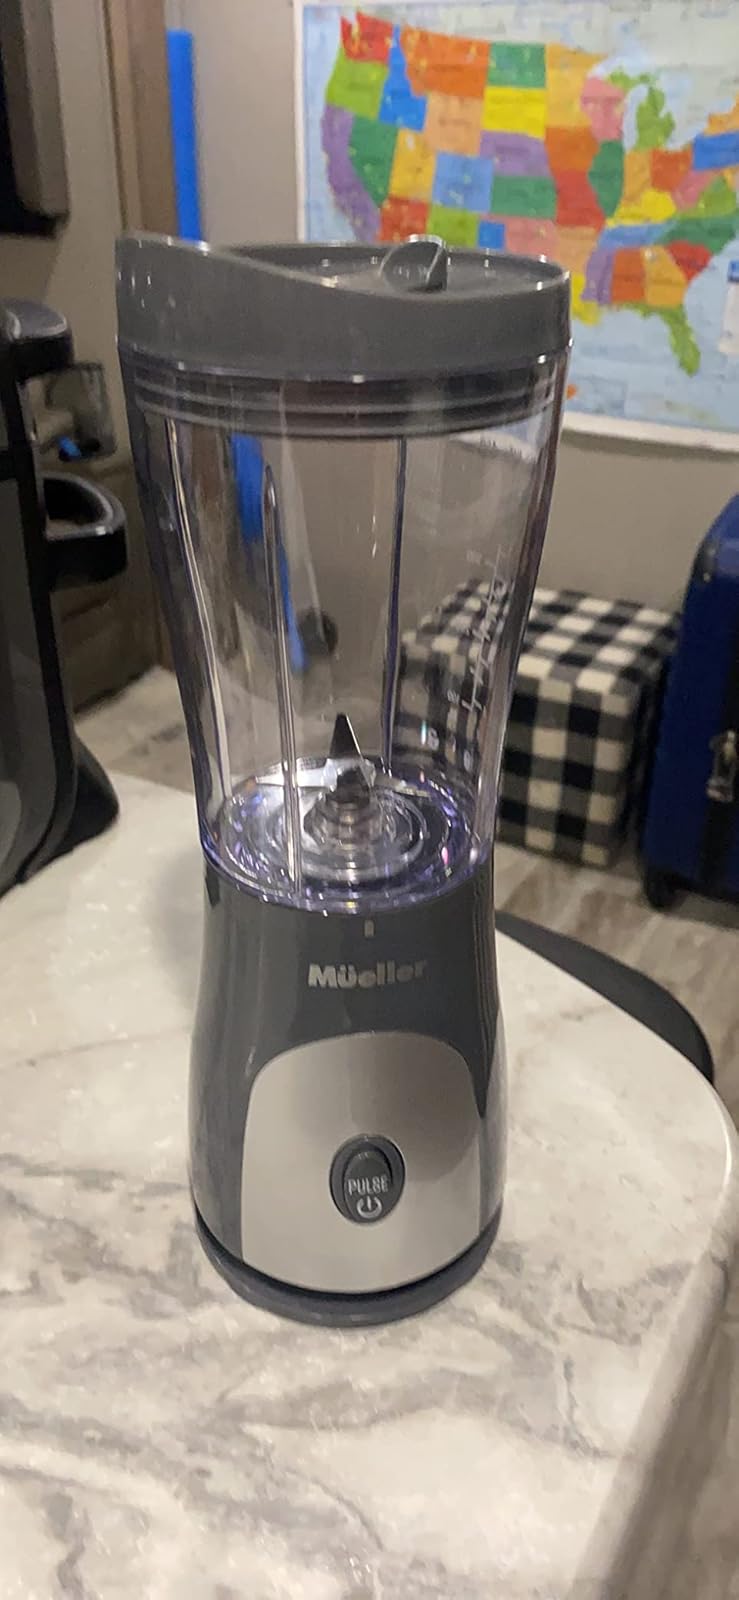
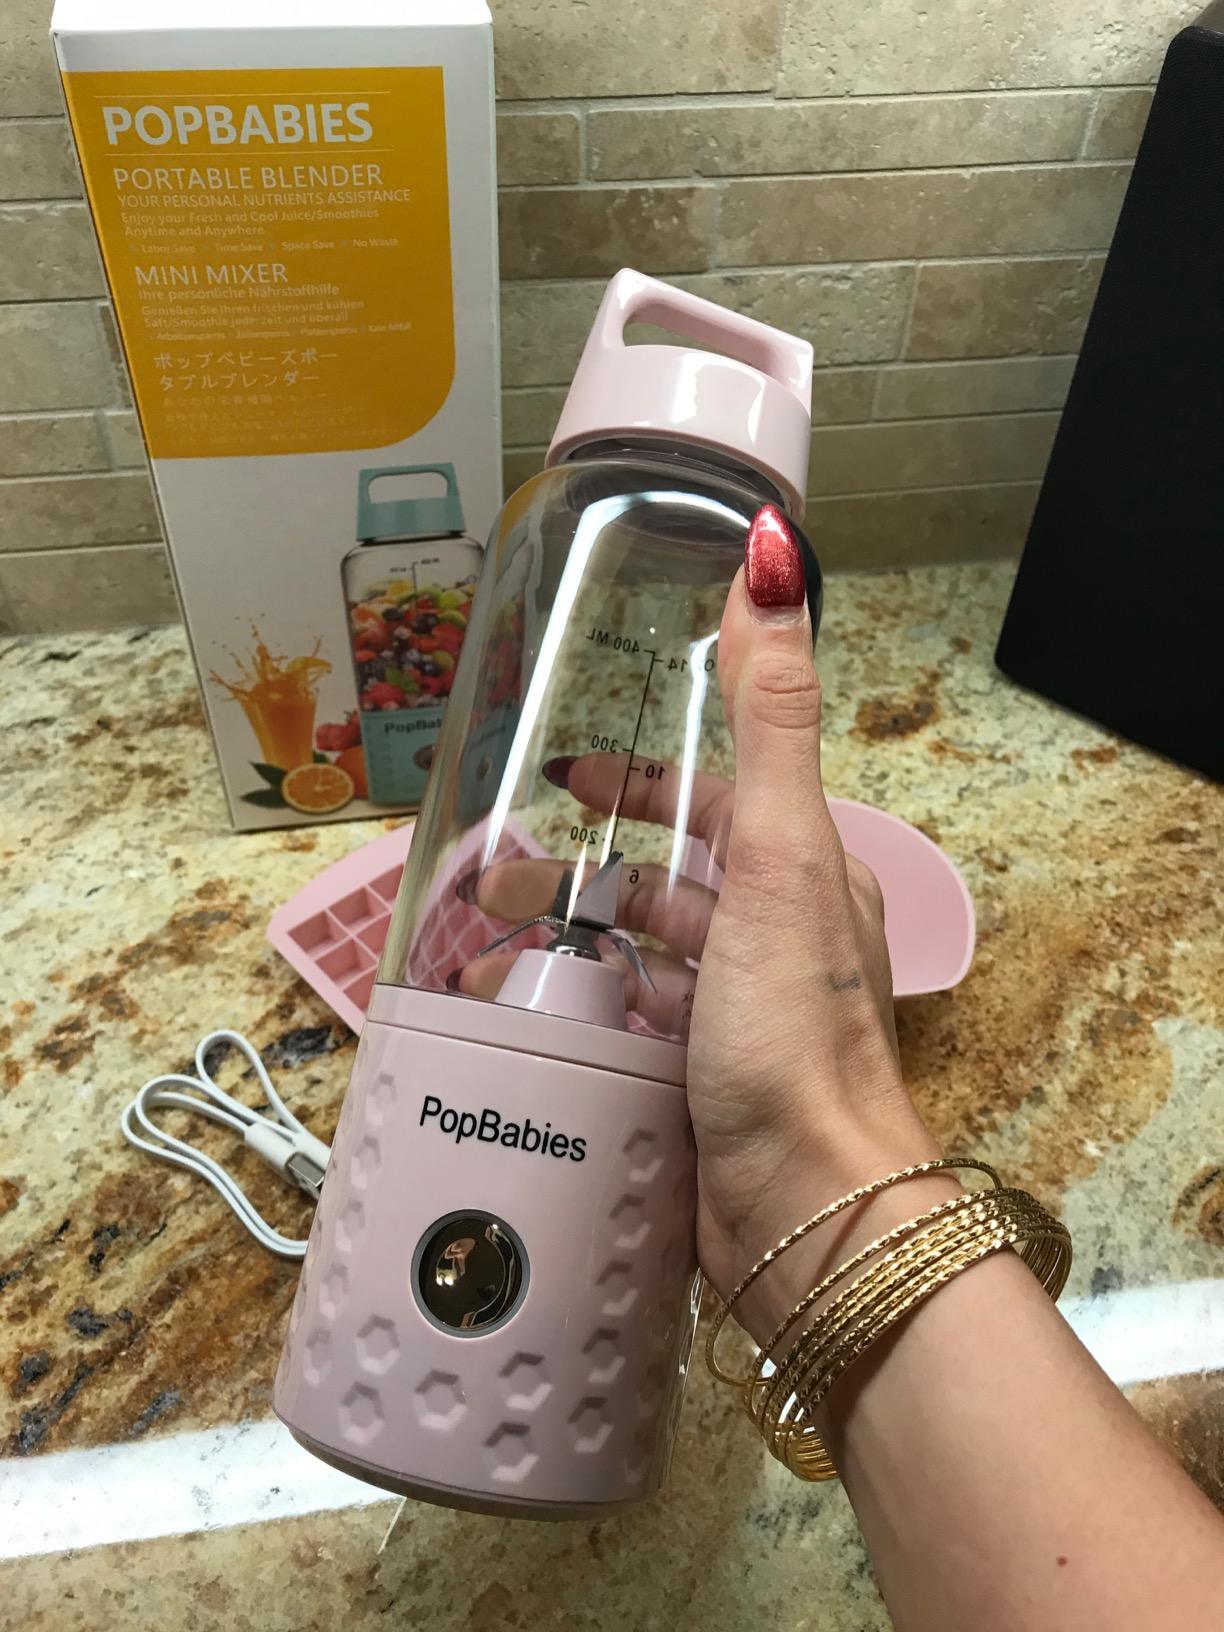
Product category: items_blender
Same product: no